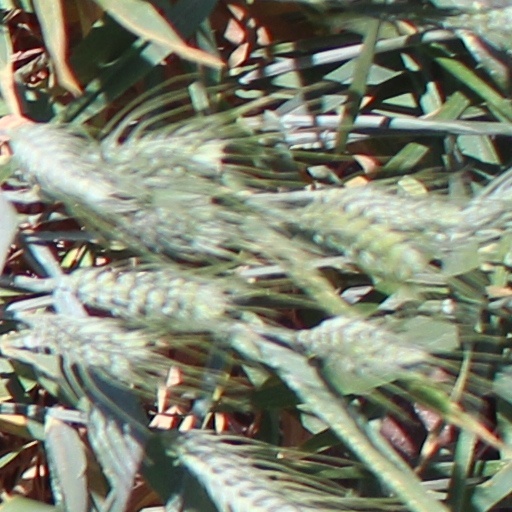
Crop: wheat